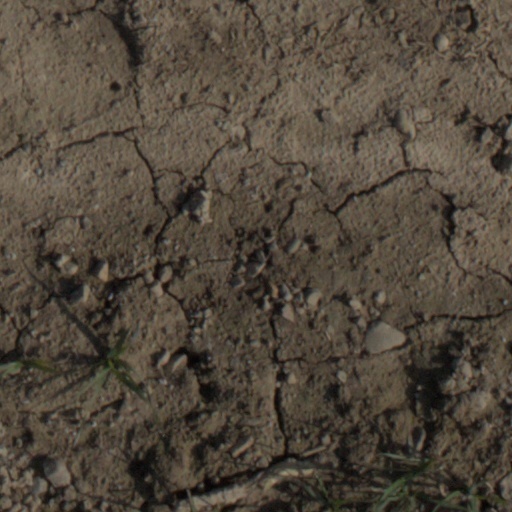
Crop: wheat